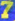
Number: 7